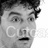
Emotion: surprise